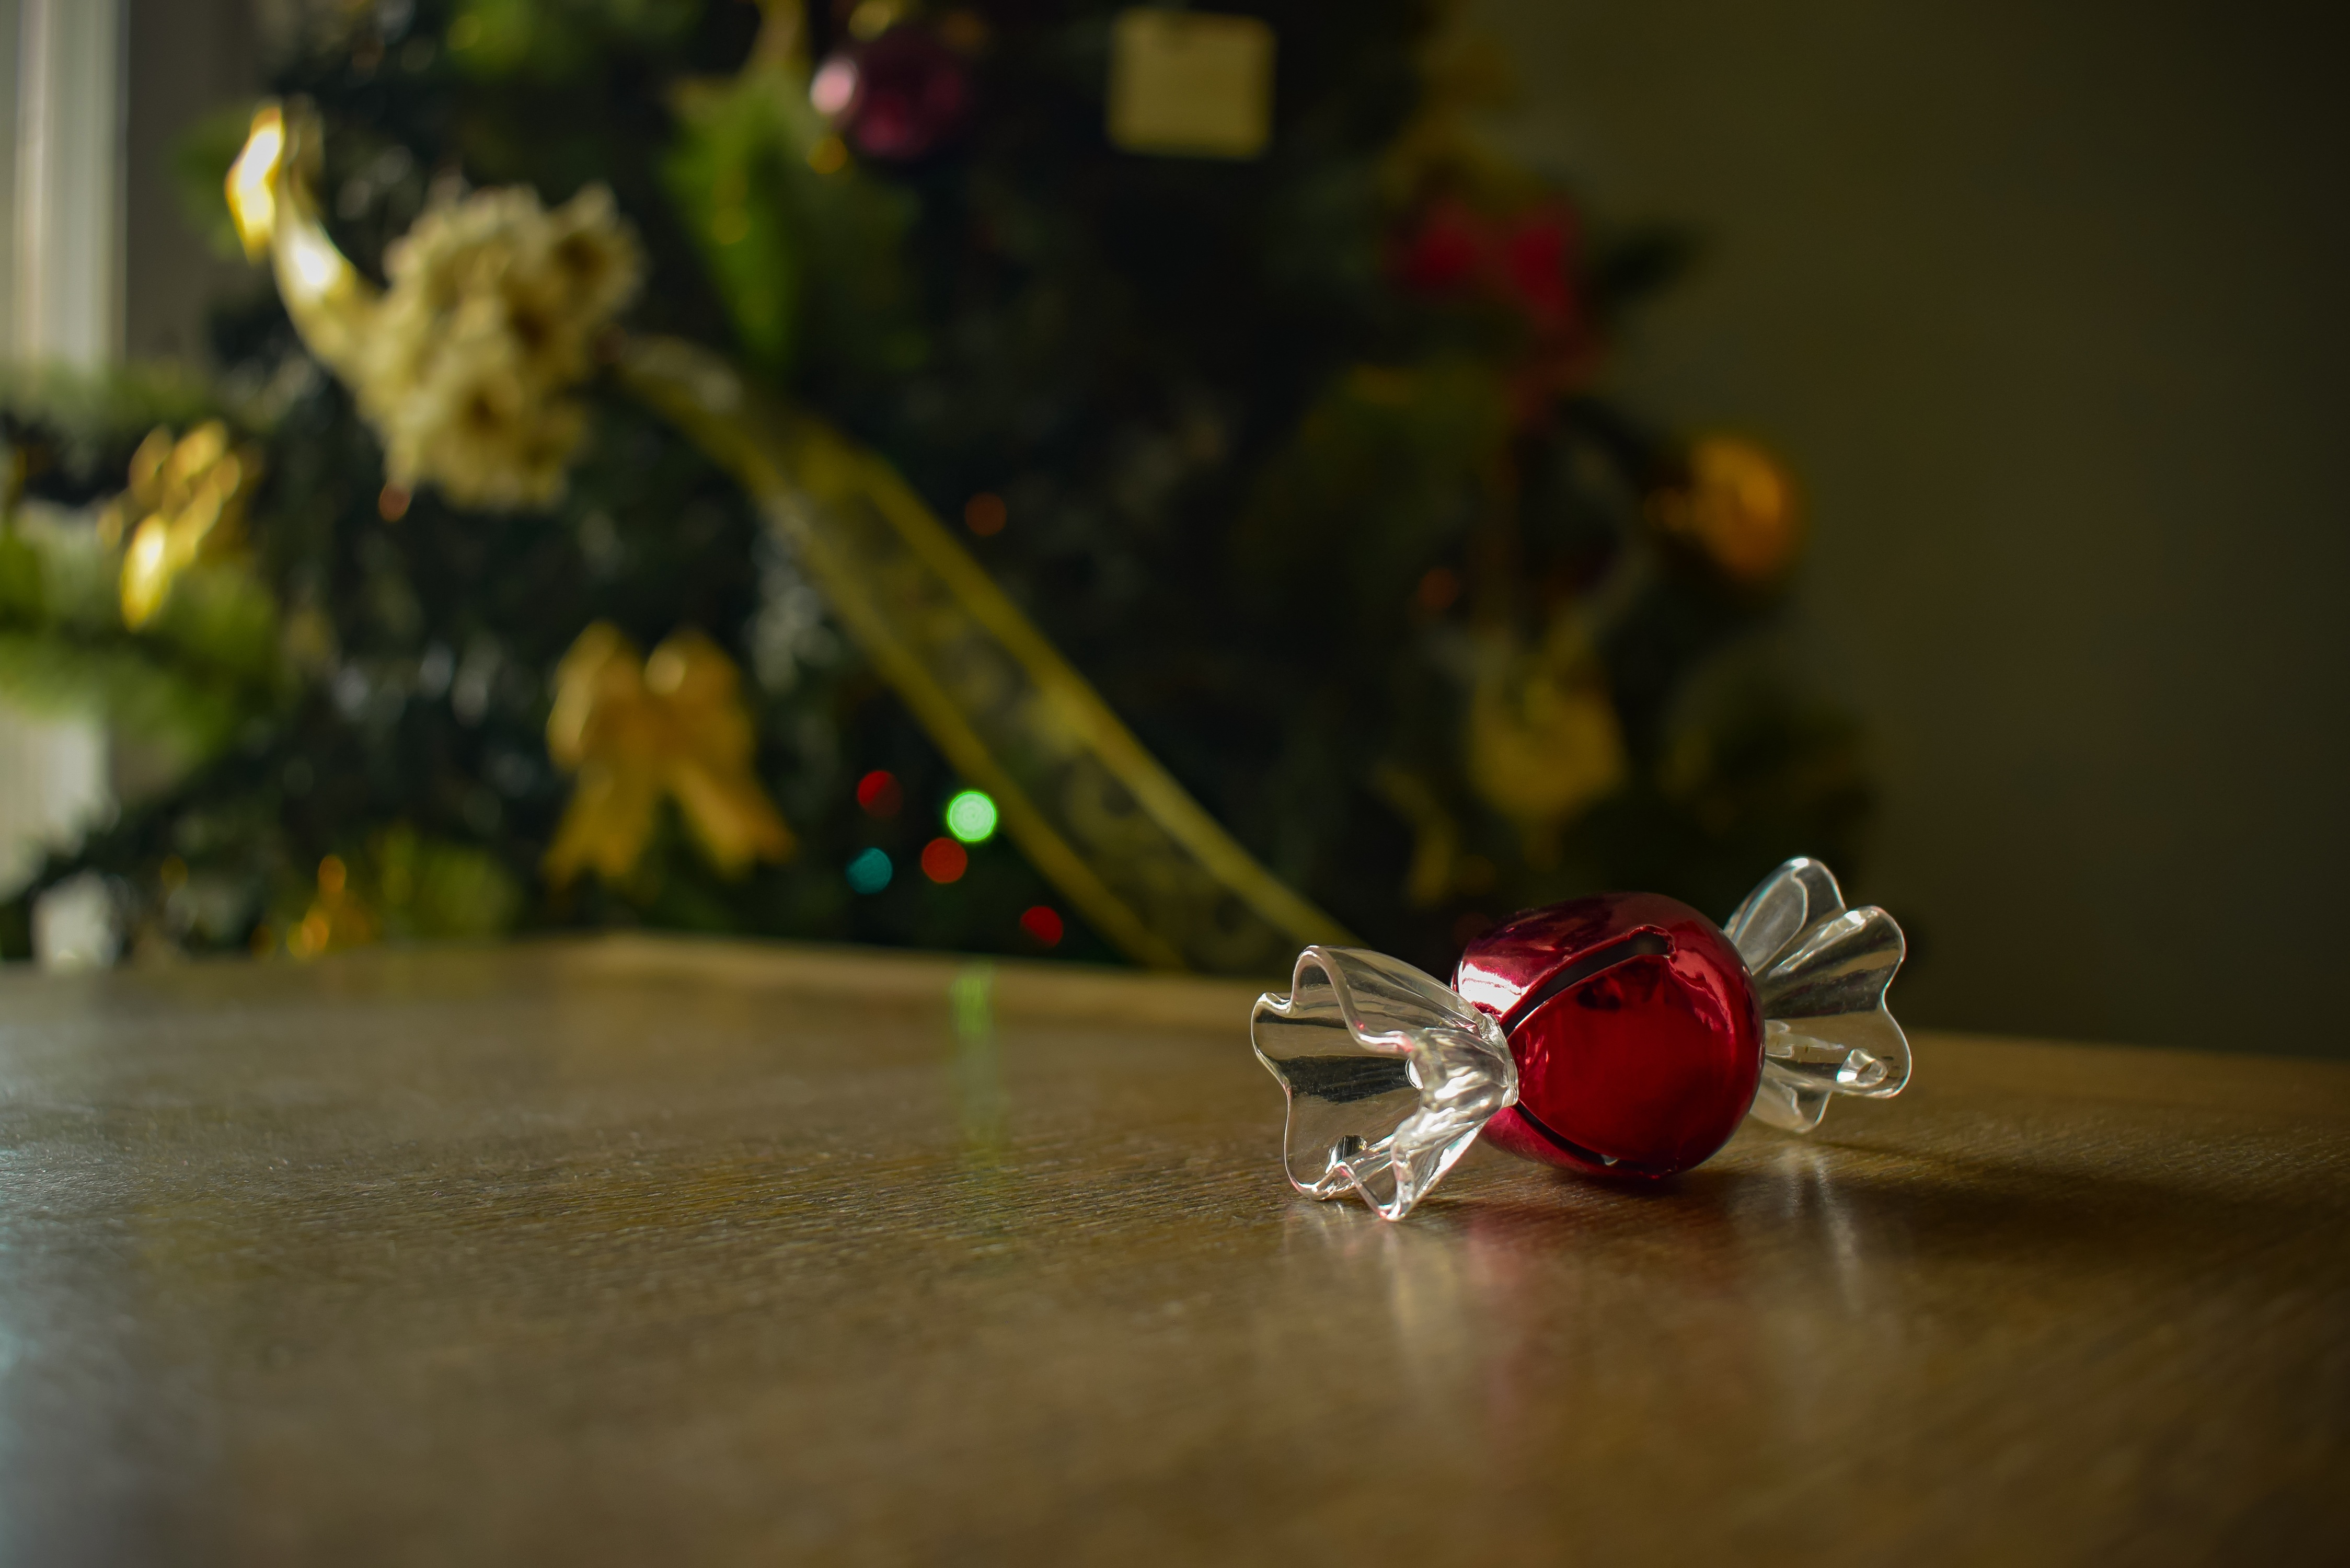
flower, glass, red, color, christmas, jewellery, colors, candy, macro photography, parties, pact, santa klaus